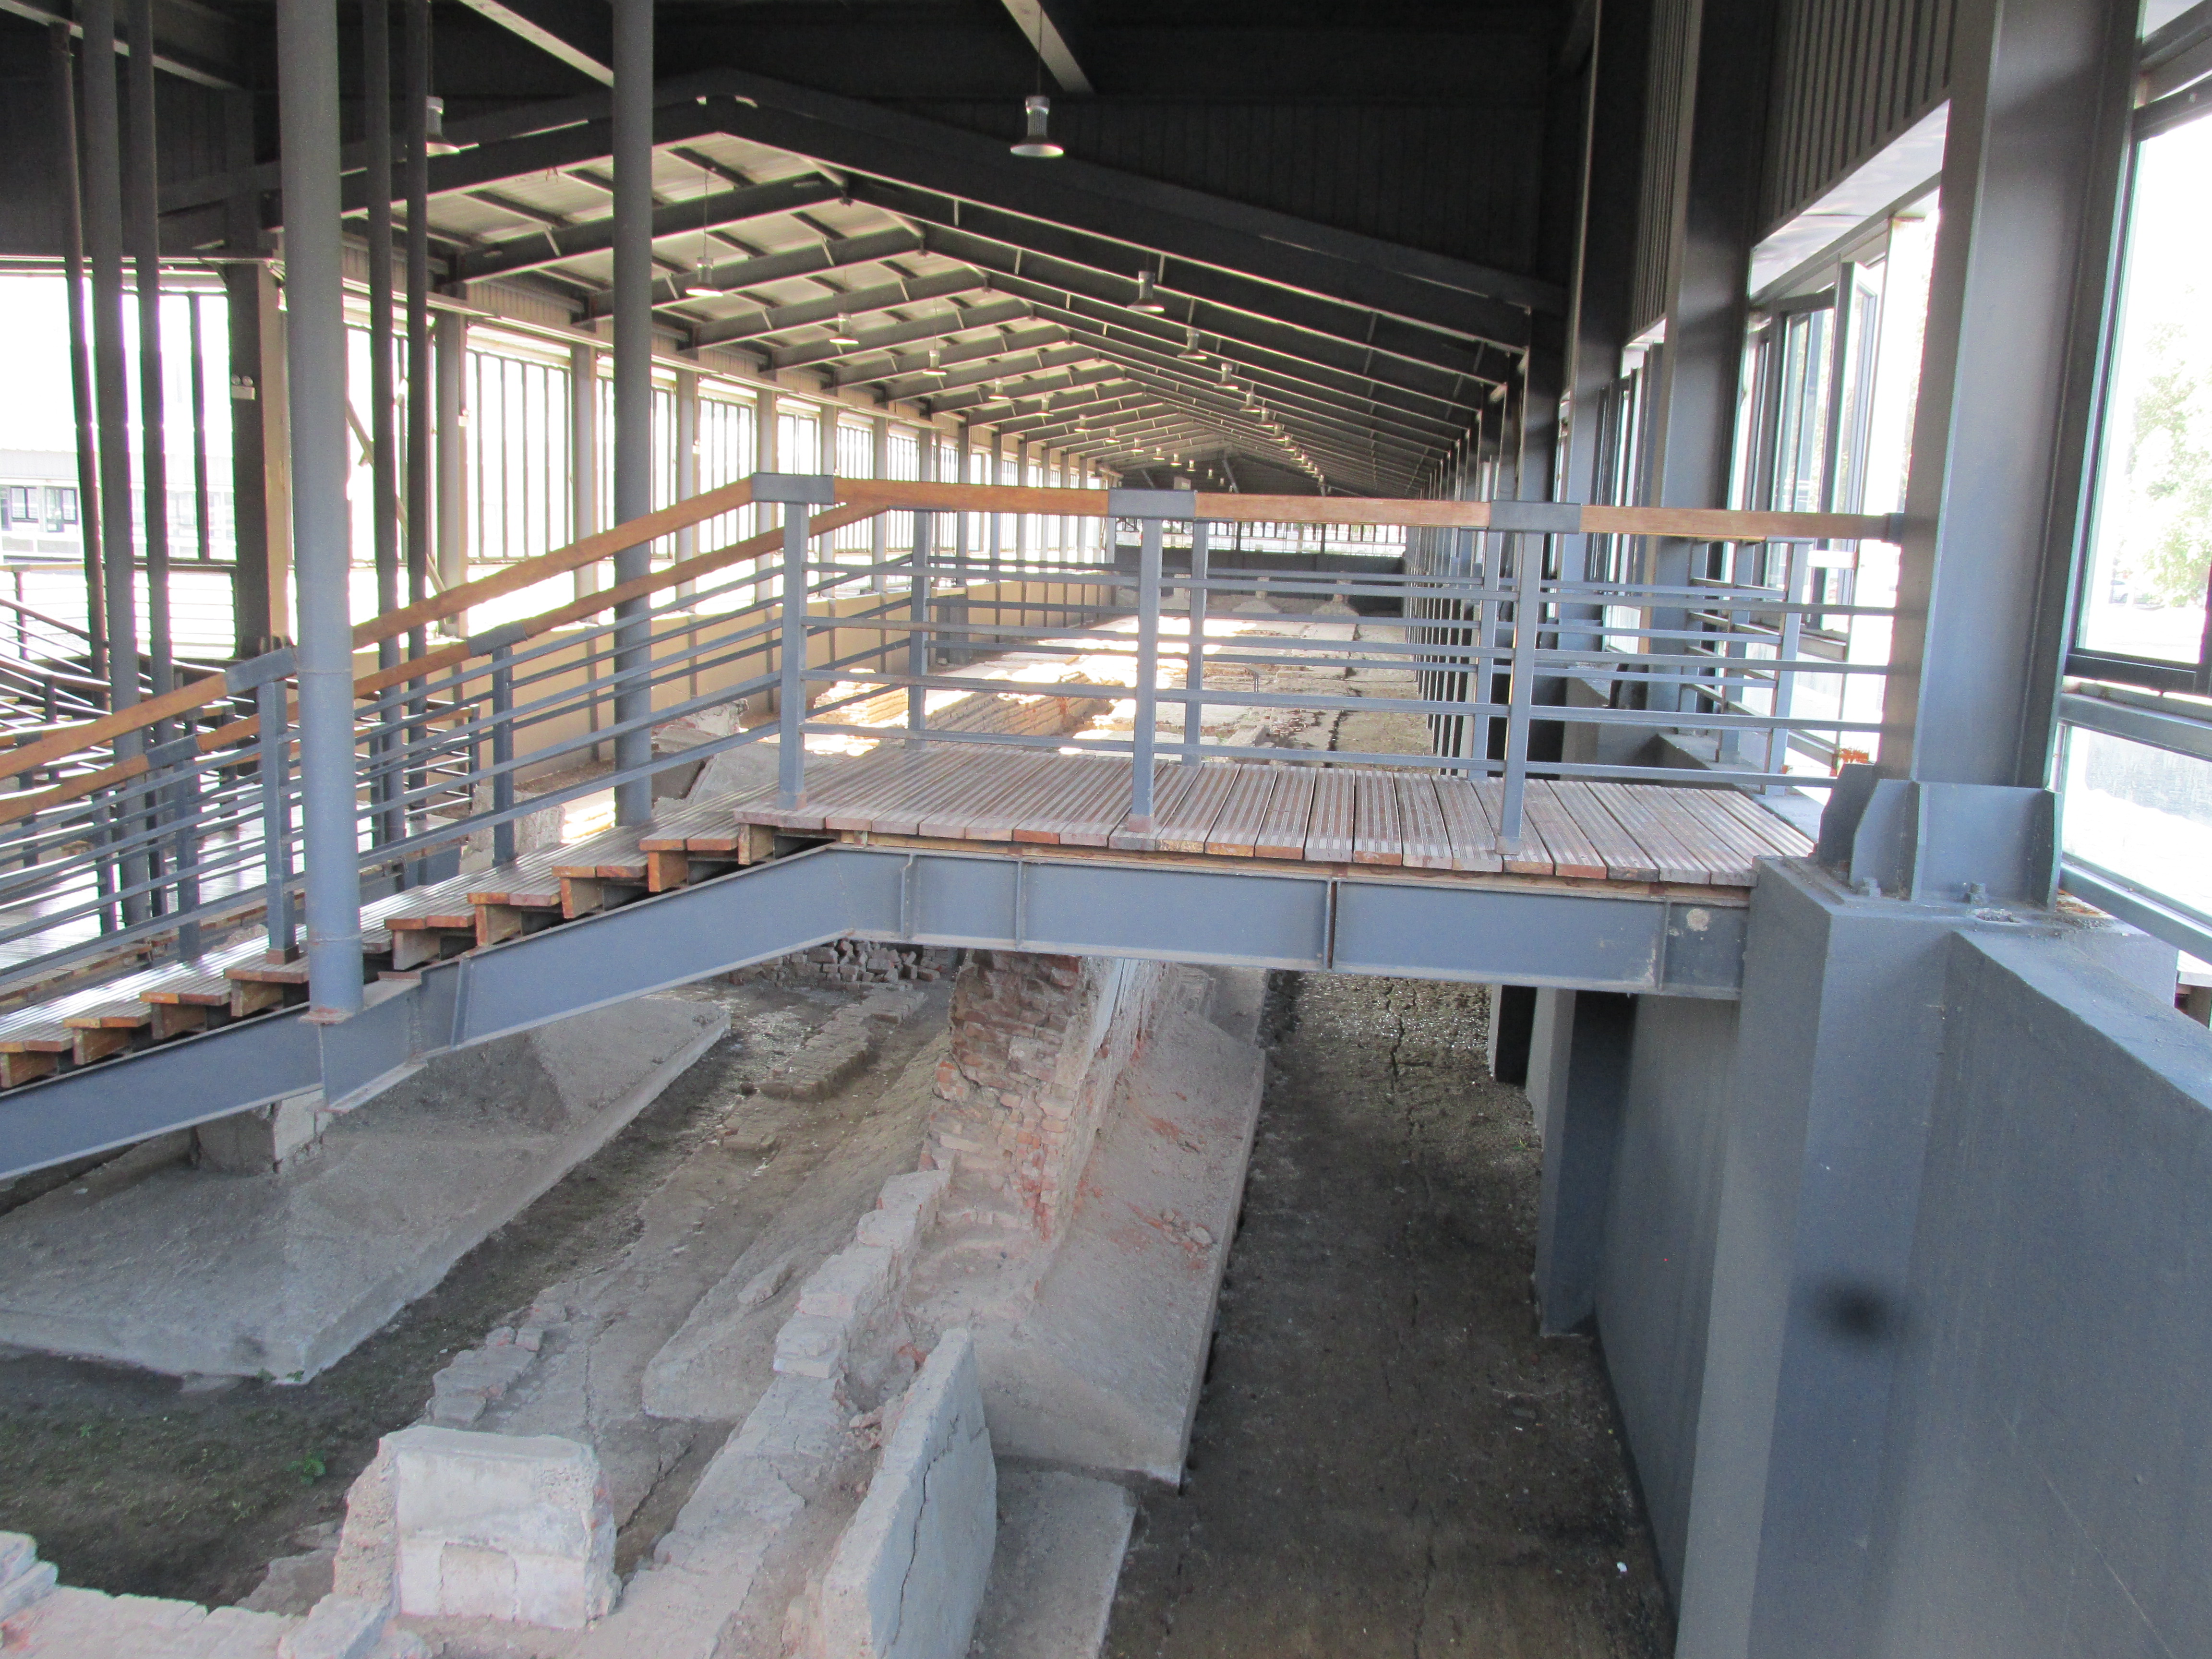
natural, reinforced concrete, floor, architecture, building, handrail, steel, composite material, metal, hall, construction